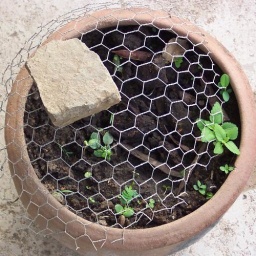
A flower pot with protection against lizards.